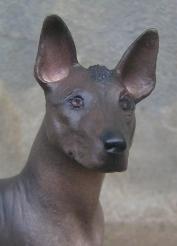
Mexican_hairless